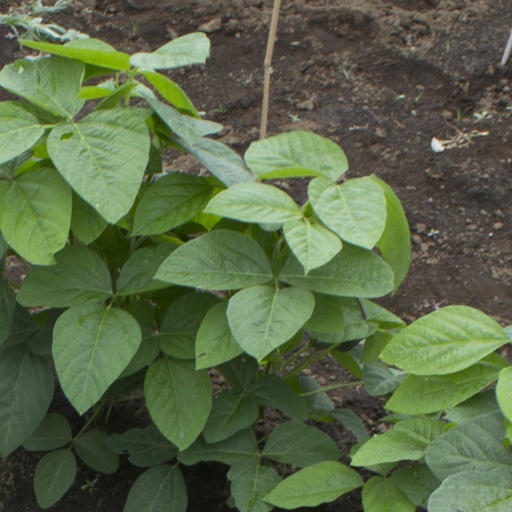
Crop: soybean